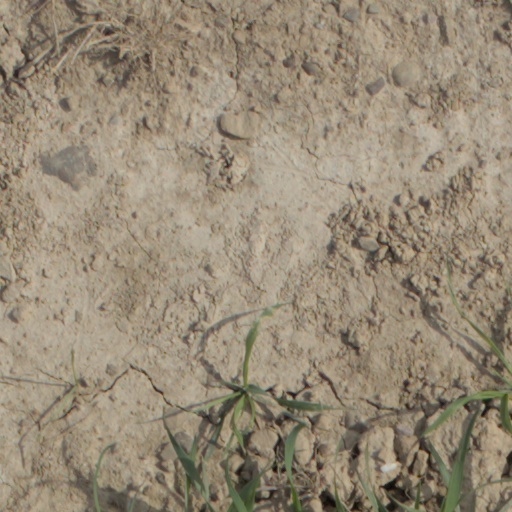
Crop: wheat